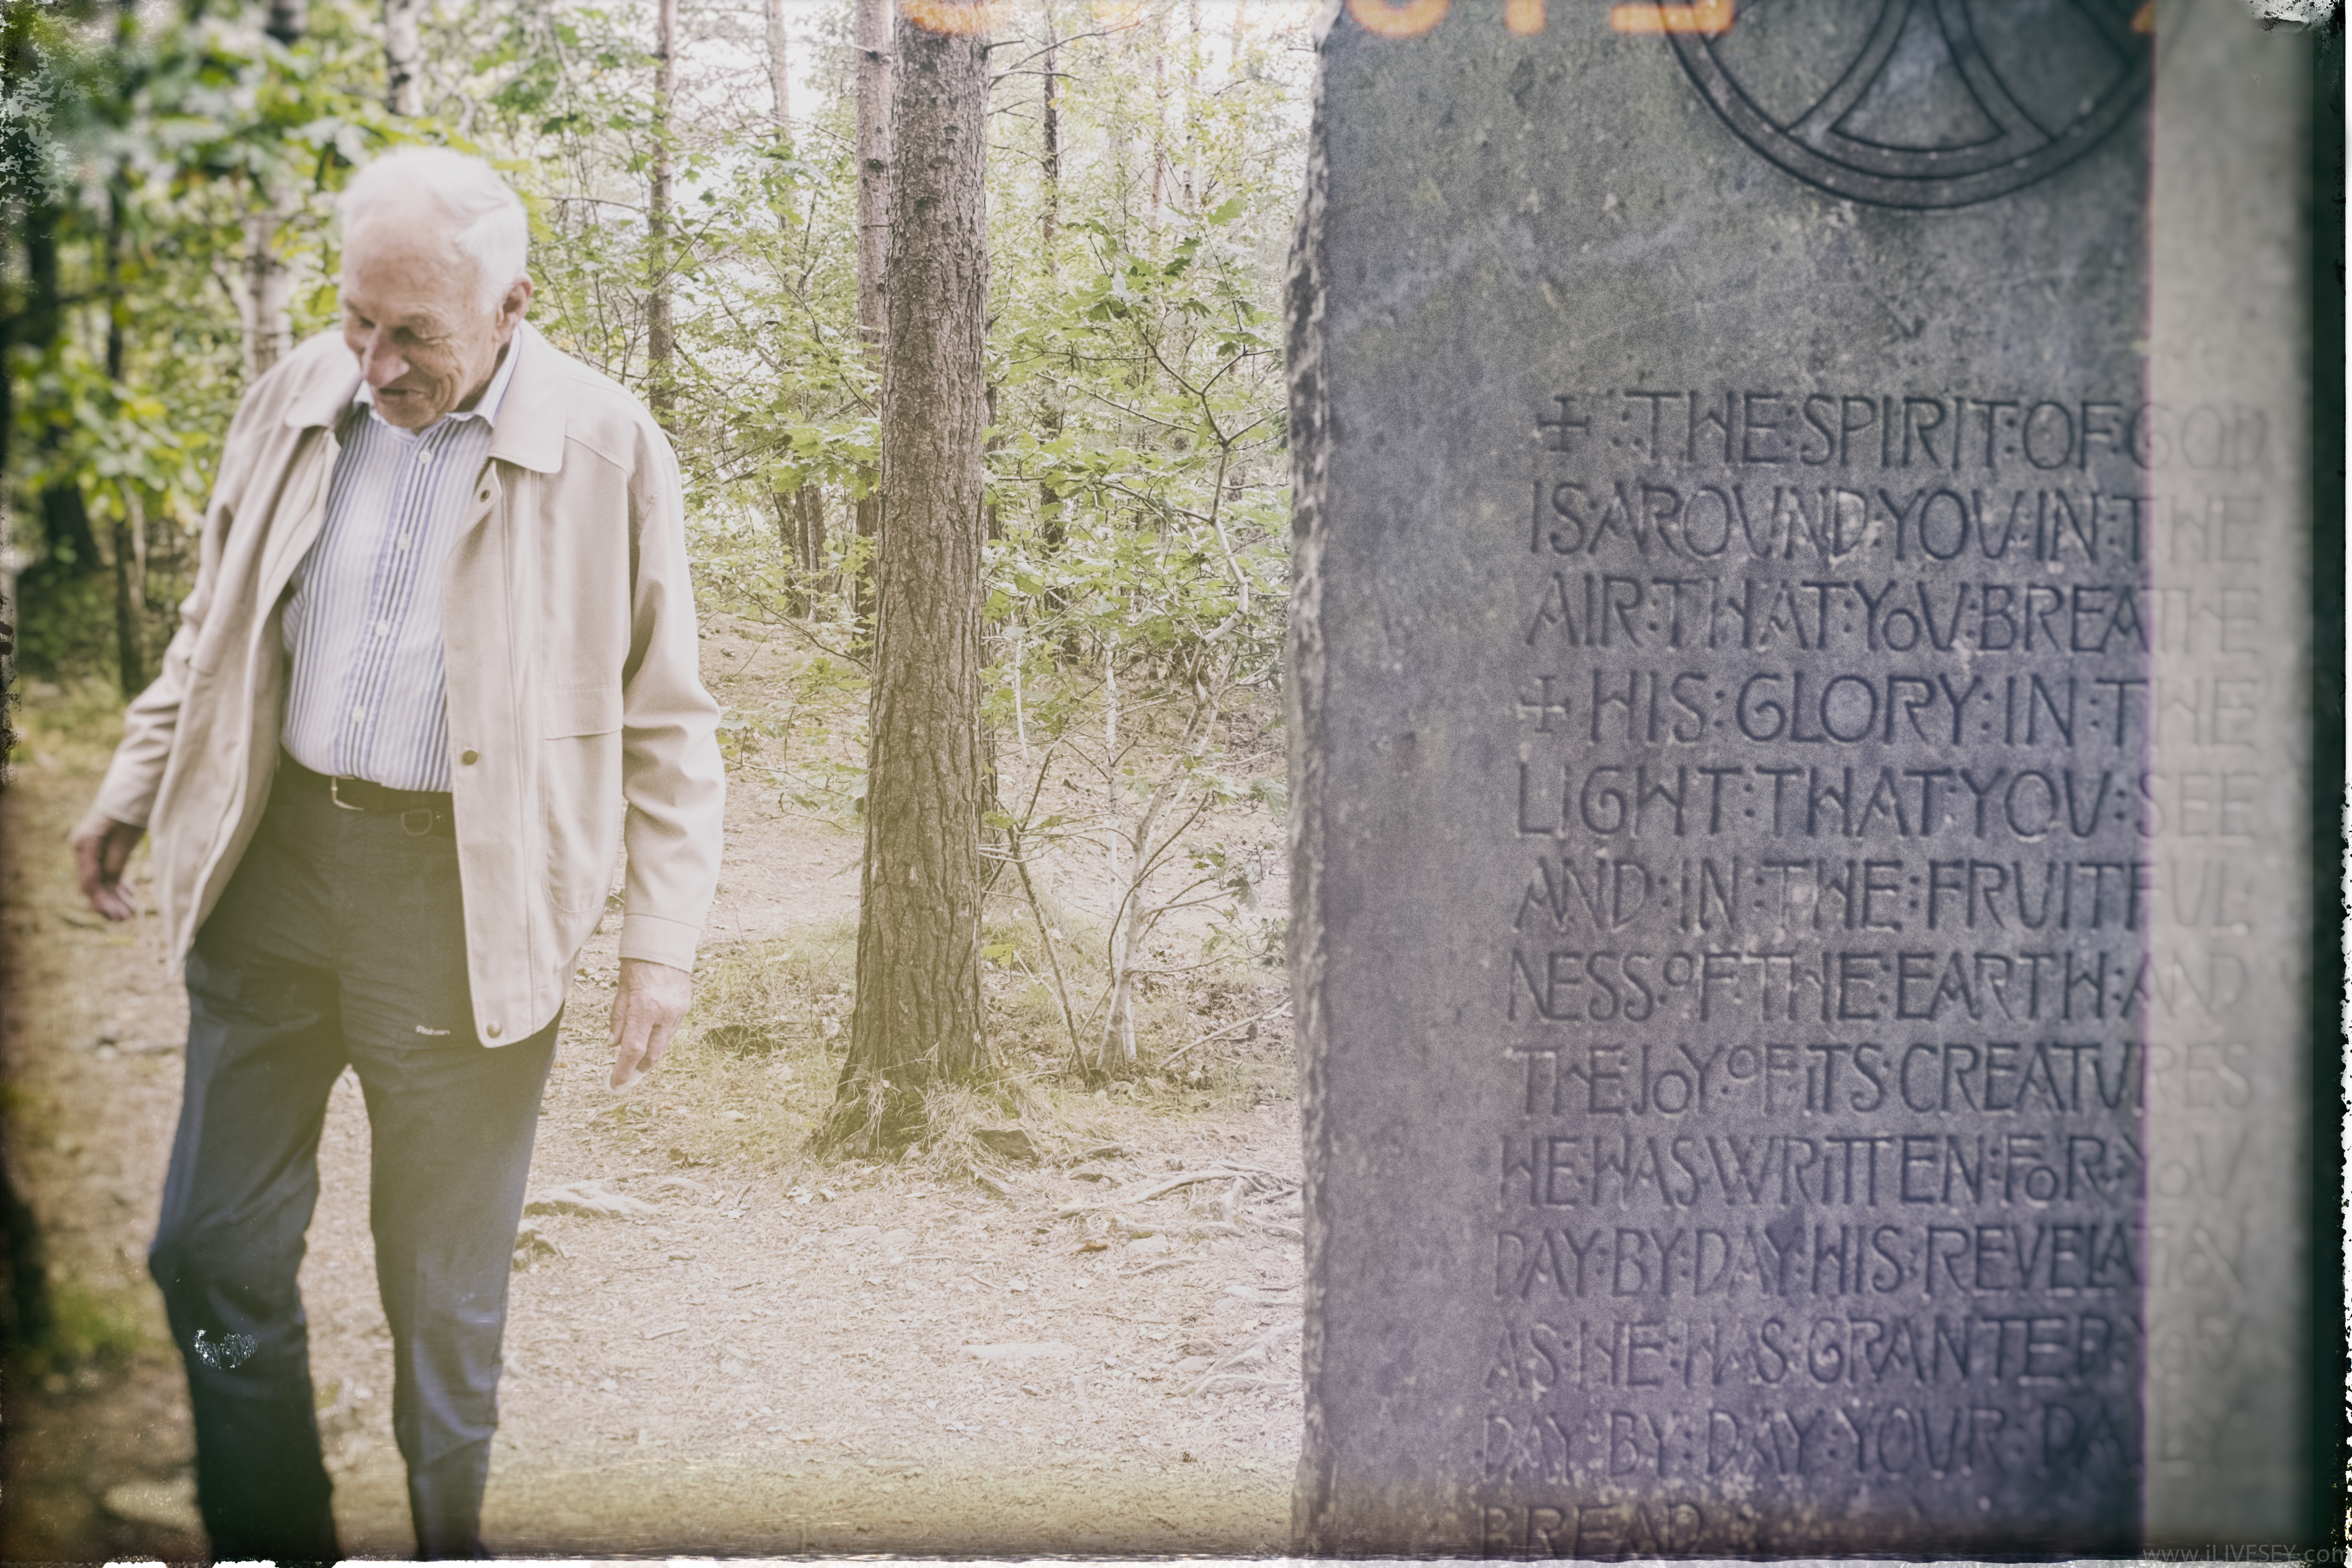
man, people, monument, cumbria, structures, 2014, september, derwentwater, keswick, 20140904, photograph